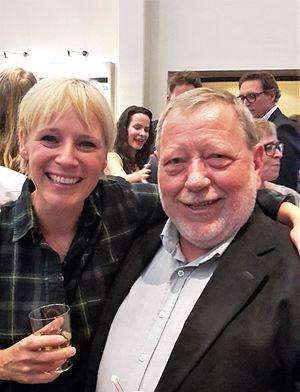
Iben Hjejle, née le 22 mars 1971 à Copenhague, est une actrice danoise.